Night soil

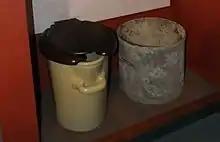
Industrially produced "sanitary ware", now in the Gladstone Pottery Museum

The term is known, or even infamous, among the generations that were born in parts of China or Chinatowns (depending on the development of the infrastructure) before 1960. Post-World War II Chinatown, Singapore, before the independence of Singapore, utilized night-soil collection as a primary means of waste disposal, especially as much of the infrastructure was damaged and took a long time to rebuild following the Battle of Singapore and subsequent Japanese occupation. Following the development of the economy and the standard of living after independence, the night soil system in Singapore is now an anecdote from the time of colonial rule when new systems developed.